Manor of Hunningham

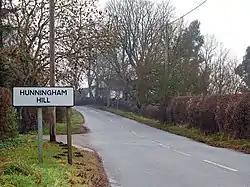
Hunningham Hill (2) - geograph.org.uk - 1111667.jpg

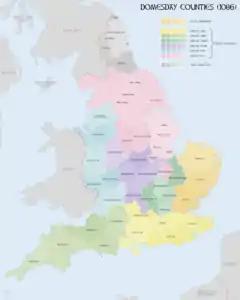

Hunningham is a medieval manor located in the West Midlands (region) of Warwickshire, England. Its location is just over three miles northeast of Leamington Spa in Warwickshire. The River Leam – located on Hellidon Hill in Northamptonshire, which then flows through rural Warwickshire, including the town of Leamington Spa – forms the Manor boundary between north and west. The Fosse Way crosses the center of the town diagonally and here is a perfectly paved road. The southeast boundary of Hunningham is formed by the River Itchen, a tributary of the Leam. Today the Manor includes the parish of Hunningham. The history of the Manor of Hunningham is of great interest because it has been documented continuously for a thousand years, from the time of the Domesday Book to the present day. However, it is assumed that the creation of the Manor of Hunningham dates back to the 9th century, but there are currently no documents to prove this.